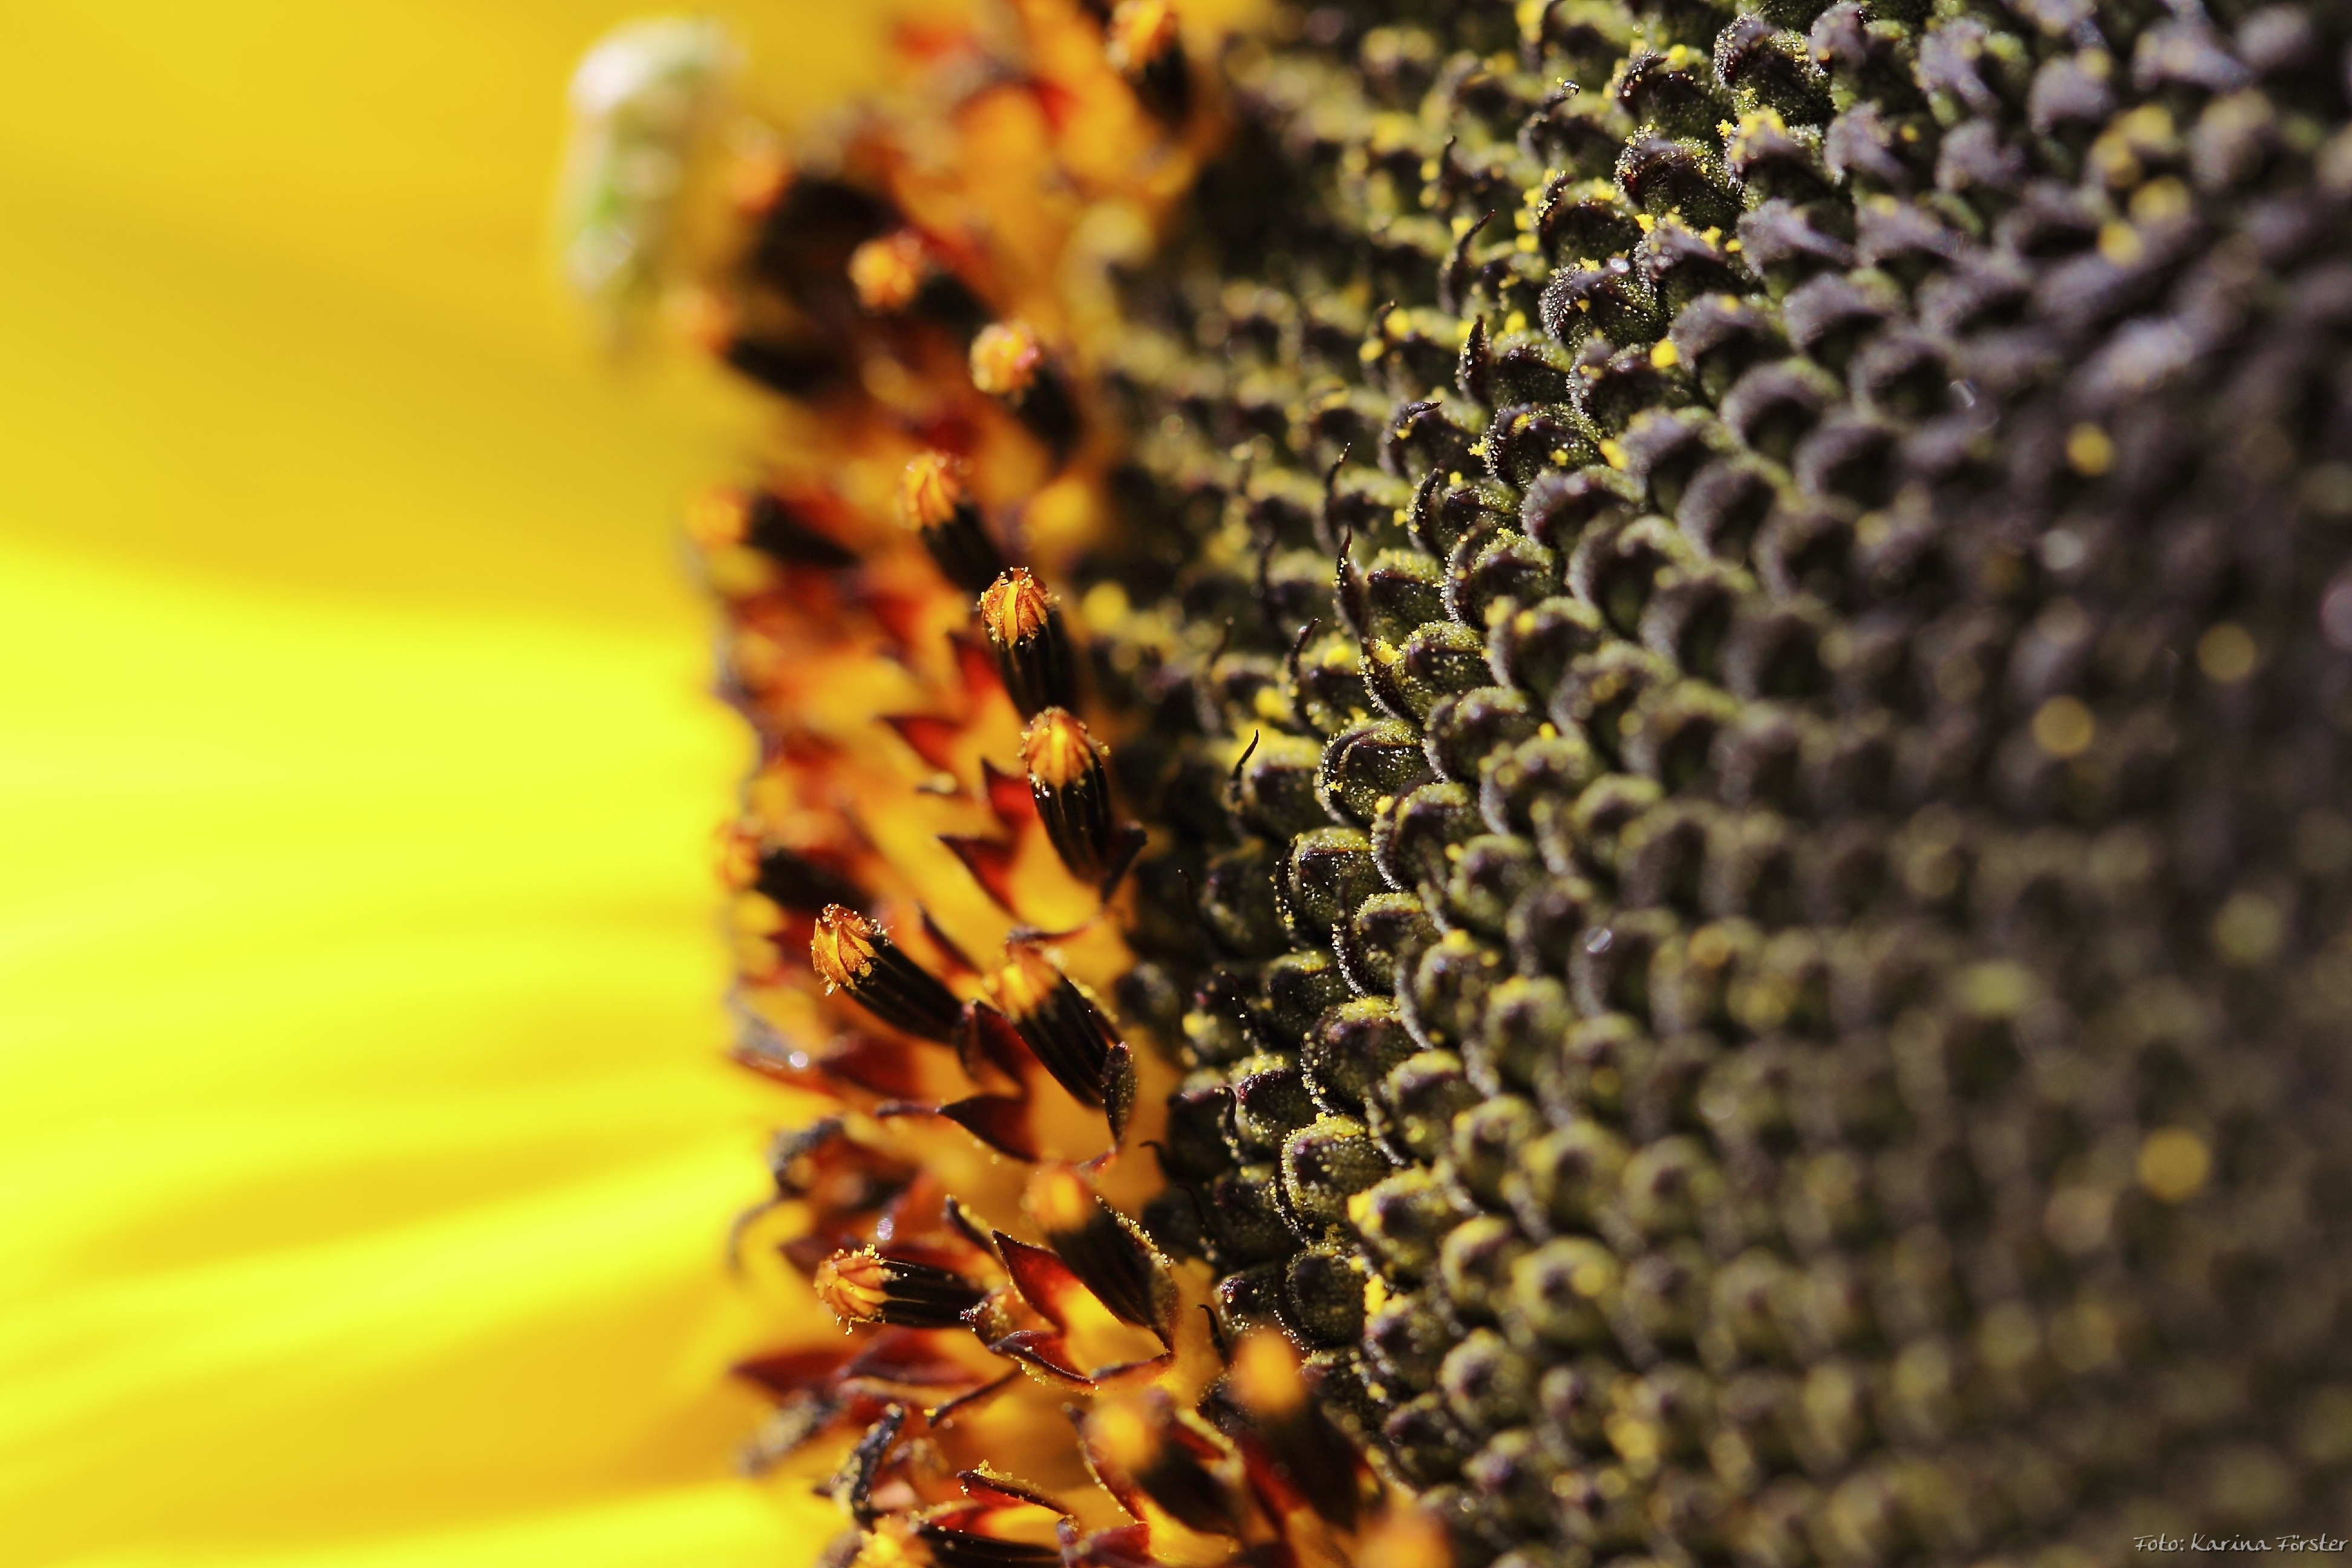
blossom, plant, photography, leaf, flower, petal, bloom, summer, pollen, insect, botany, yellow, flora, sunflower, close up, sun flower, macro photography, flowering plant, honey bee, daisy family, sunflower seed, plant stem, land plant